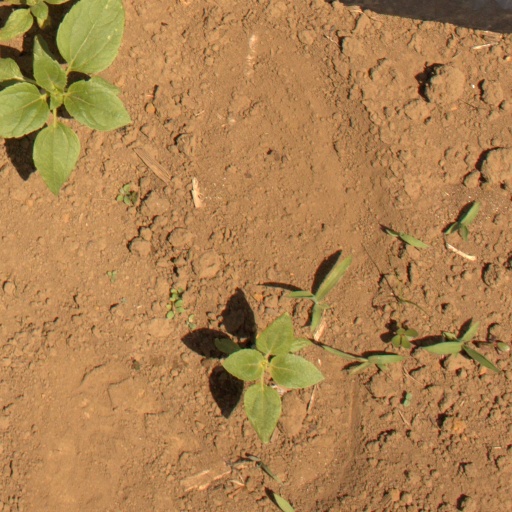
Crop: Jerusalem artichoke